2022 Malabon local elections

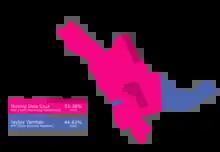
Results per barangay according to ER returns

Vice Mayor Bernard "Ninong" Dela Cruz won his second term against former Vice Mayor Mark Allan Jay "Jayjay" Yambao, brother of incumbent Councilor Maria Anna Lizza "Leslie" Yambao.